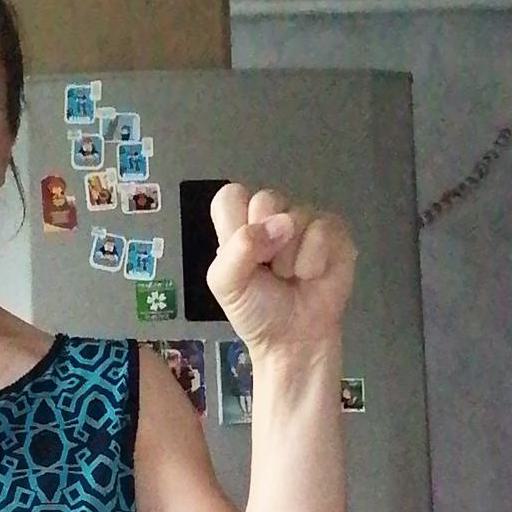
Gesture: fist